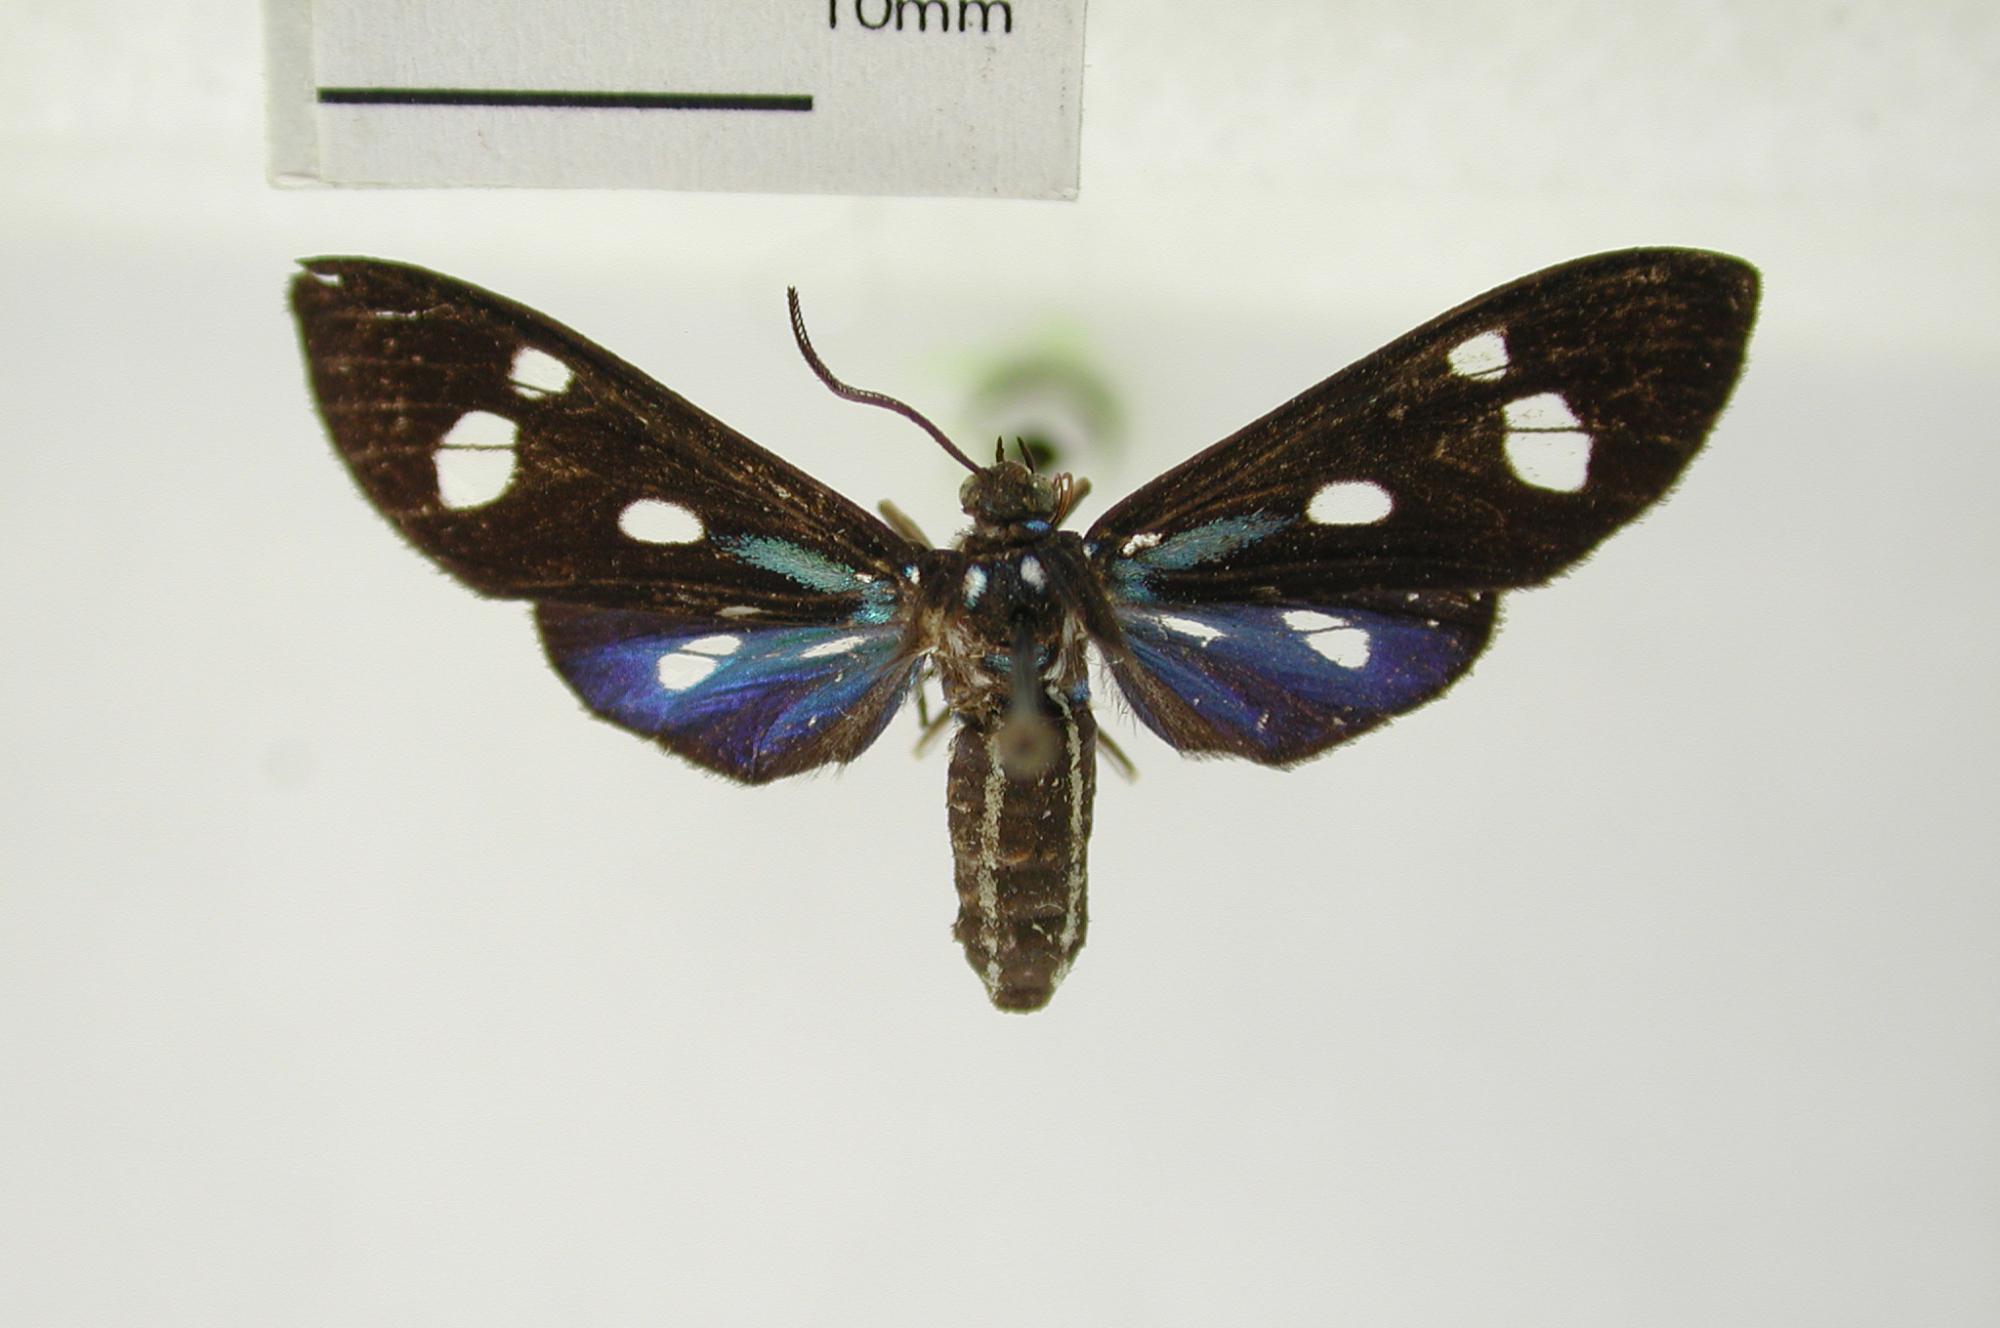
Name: Leucopleura ciarana
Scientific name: Leucopleura ciarana Schaus, 1924
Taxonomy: Animalia, Arthropoda, Insecta, Lepidoptera, Arctiidae
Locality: Tabernilla, Canal Zone, Panama
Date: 1902